The Twelve (Belgian TV series)

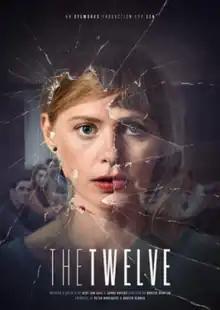
English-language series poster

The Twelve ("") is a 2019 Belgian television series created by Sanne Nuyens and Bert Van Dael and starring Maaike Cafmeyer, Charlotte De Bruyne, Tom Vermeir and Maaike Neuville.